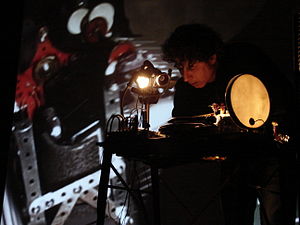
Pierre Bastien
Pierre Bastien er en fransk komponist og instrumentbygger. Han er stort set autodidakt. Han byggede talrige nye instrumenter i papir, metal og træ. Hans musik er meget vanskelig at bevare, da den er knyttet til samlingen af skrøbelige og unikke instrumenter.